Louis-Casimir Teyssier

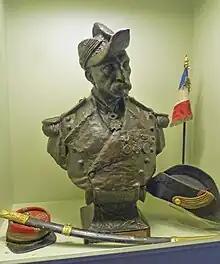
Based on the model by Gabriel Puech, 1854-1930 of Lieutenant-Colonel Teyssier in full uniform

Louis-Casimir Teyssier (1821 in Albi – 1916 at Albi) was a French commander.